Thomas Shoyama

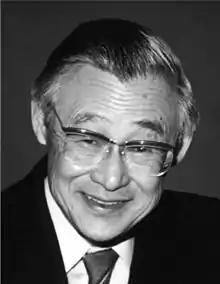
Thomas K. Shoyama

Thomas Kunito Shoyama (September 24, 1916 – December 22, 2006) was a prominent Canadian public servant who was instrumental in designing social services in Canada, especially Medicare.